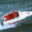
Label: ship